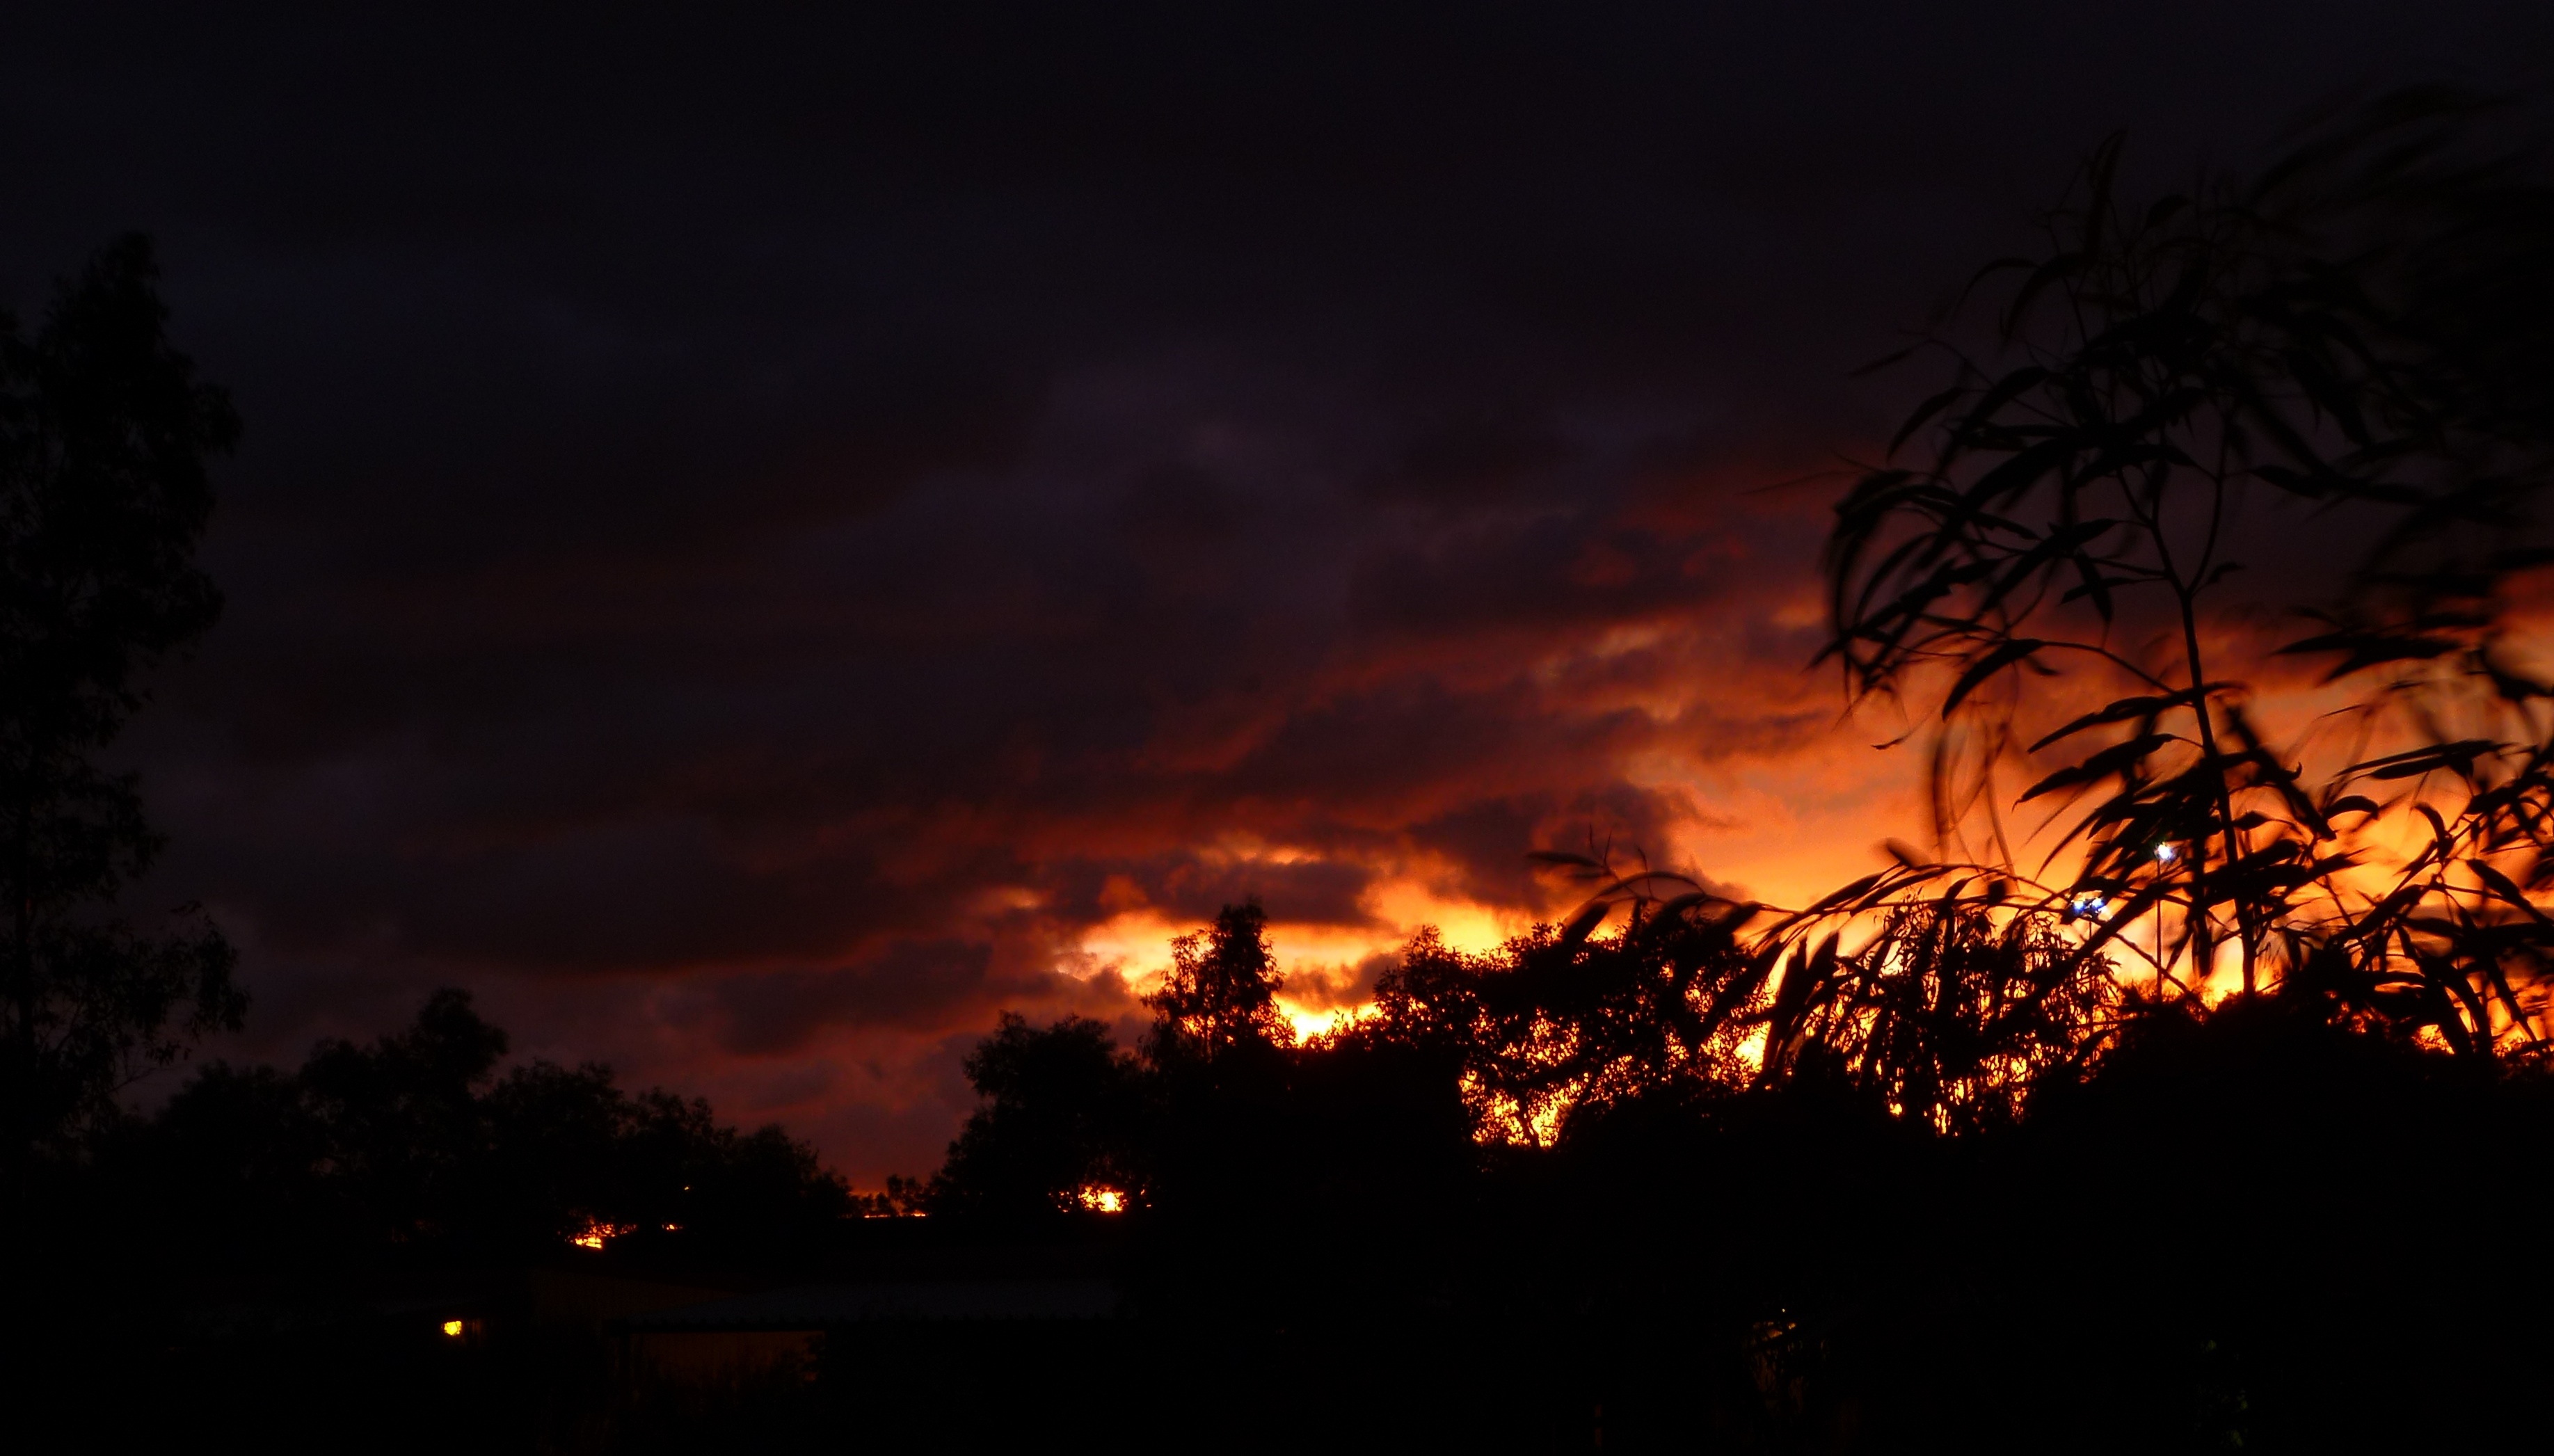
nature, cloud, sky, sunrise, sunset, night, sunlight, morning, dawn, atmosphere, dusk, evening, darkness, leaves, afterglow, red sky at morning